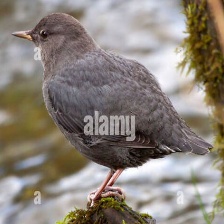
Species: AMERICAN DIPPER
Scientific name: CINCLUS MEXICANUS